Wufang Shangdi

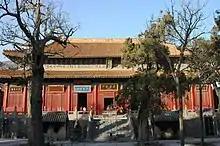
Temple of the Central Peak, Mount Song, in Henan.

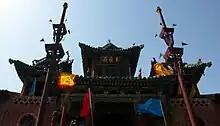
Temple of the Eastern Peak of Baishan, in Pu, Linfen, Shanxi.

He is the deity who shapes the material world, the creator of the "Huaxia" civility, of marriage and morality, language and lineage, and primal ancestor of all the Chinese. In the cosmology of the Wufang Shangdi his astral body is Saturn, but he is also identified as the Sun God, and with the star Regulus (α Leonis) and constellations Leo and Lynx, of which the latter is said to represent the body of the Yellow Dragon.